David Neagle

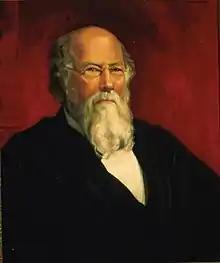
Associate Supreme Court Justice Stephen J. Field

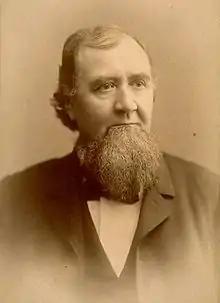
Attorney and former Chief Justice of the California Supreme Court David S. Terry.

In 1859 Stephen J. Field had replaced the former Chief Justice of the California Supreme Court, David S. Terry, after Terry killed California United States Senator David Colbreth Broderick in a duel. Terry was charged with a crime, but was acquitted while the witnesses were en route and left the state. Thirty years after the two men first met, Field had another encounter with Terry in a volatile public scandal. Terry was a big man, known for his physical strength and for his skill with the Bowie knife he routinely carried in a sheath under his coat.